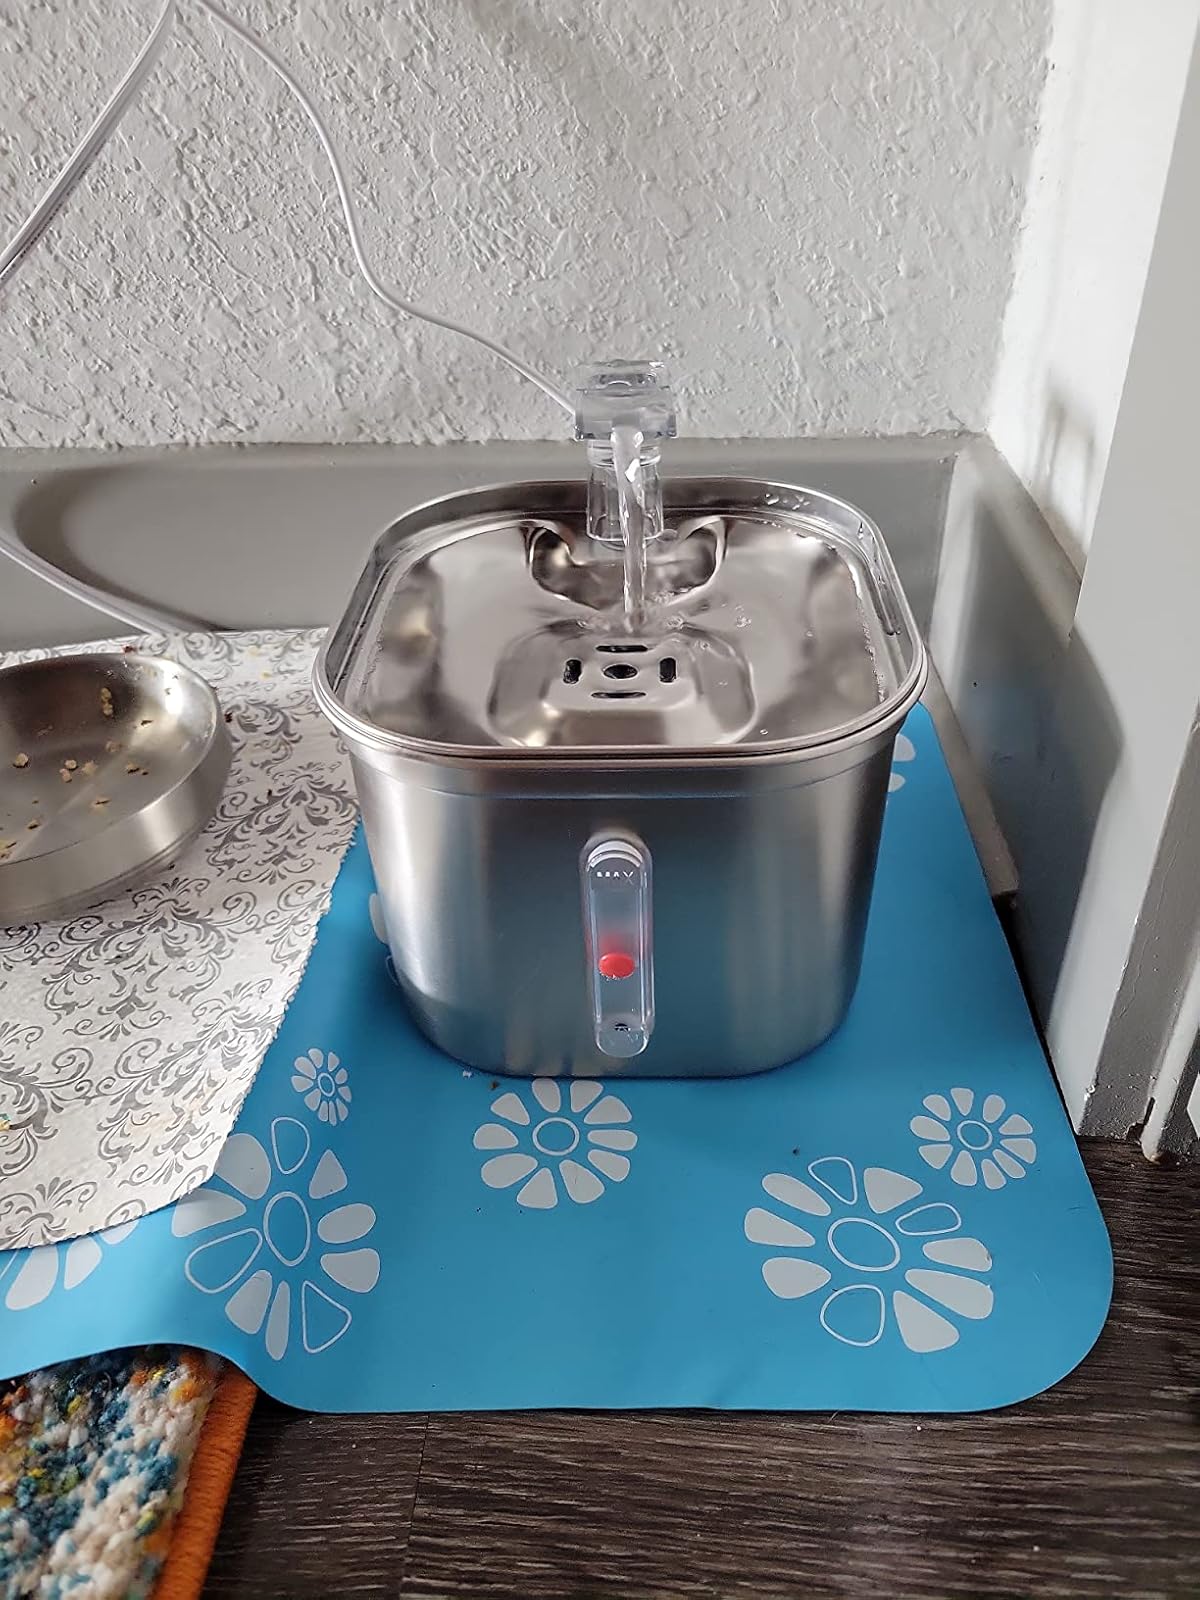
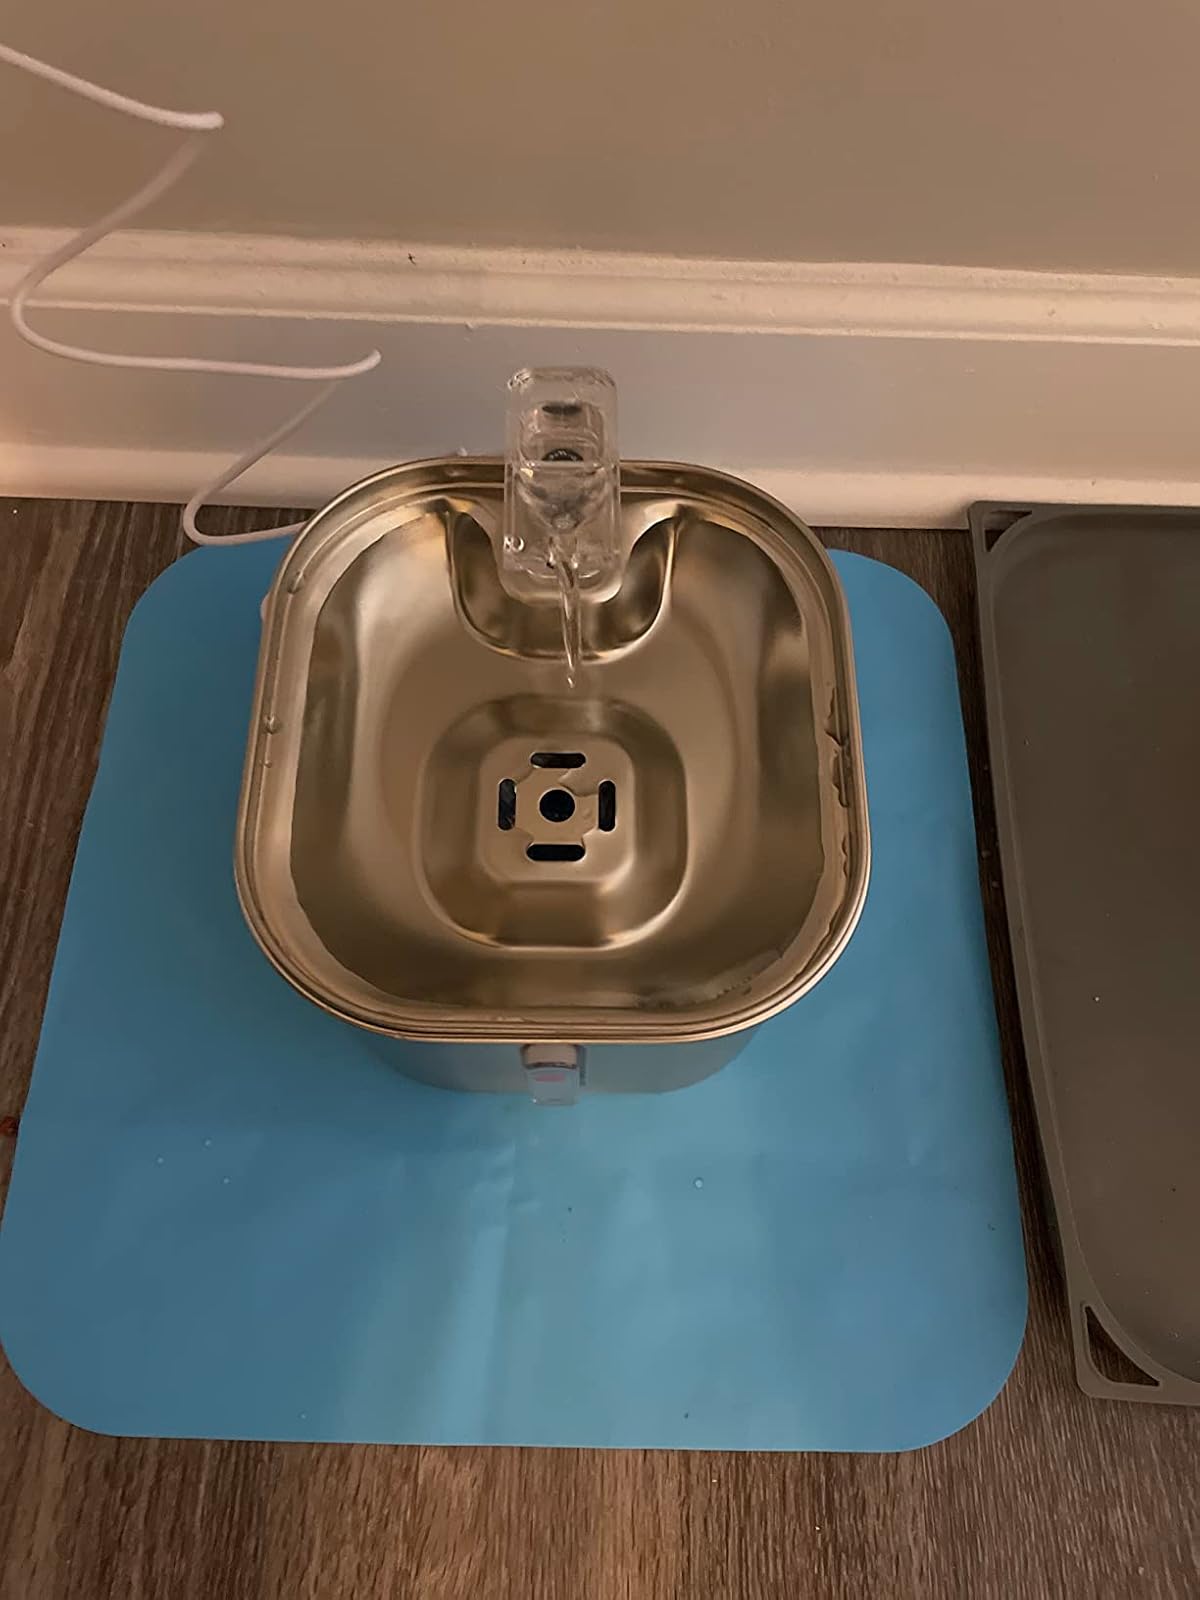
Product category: items_bowl
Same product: yes